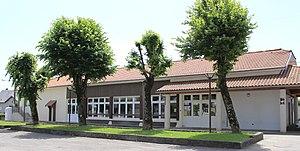
Salle des fêtes de La Barthe-de-Neste (Hautes-Pyrénées)
La Barthe-de-Neste est une commune française située dans le département des Hautes-Pyrénées, en région Occitanie.